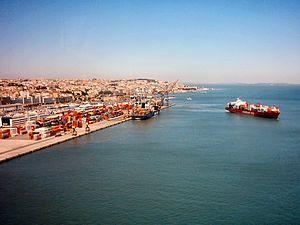
Le port de Lisbonne est le principal terminal de transport maritime du Portugal, il est situé à Lisbonne.